Toyah Willcox

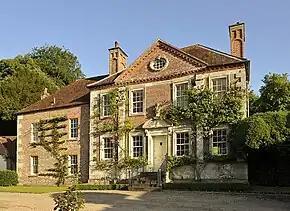
Reddish House, the former home of Toyah Willcox and Robert Fripp, Broad Chalke, Wiltshire

At the turn of the millennium, she continued to work on "The Heaven and Earth Show" as a newspaper reviewer and also presented a series of "Whose Recipe Is It Anyway" on the Carlton Food Network and 40 episodes of "Beyond Medicine" on the Discovery Health Channel. As the noughties progressed, she had stints presenting "Head2Head" and "Destination Lunch" on the Overseas Property TV channel, was a newspaper reviewer on Sky News, and hosted various music programmes for Vintage TV.